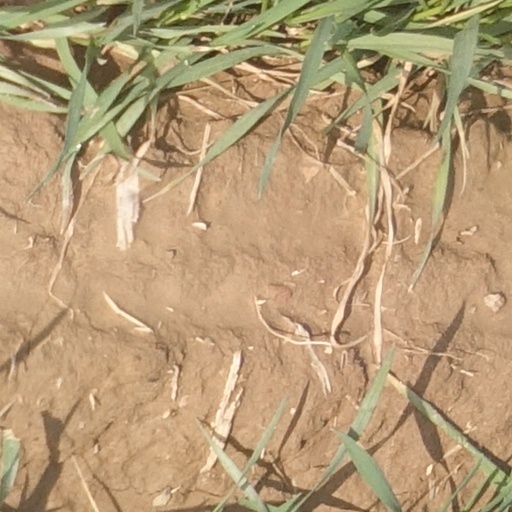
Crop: wheat